Jouef

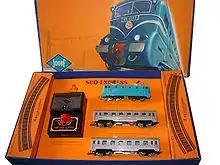
The first Jouef electric train in HO scale, 1955

The company's first offering was a rather toy-like tinplate 'Trans Saharan Express - Algiers to Tombouctou'. Other notable offerings were the French BB9200 which hauled the famous 'Le capitole' express. The locomotive had features like the overhead, diamond-shaped, pantograph completely detailed on the model'. Even today, as a part of Hornby, a main offering has been the French TGV high-speed express. Also during the 1960s, Jouef marketed a limited range of British outline model railways under the brand name 'Playcraft'.